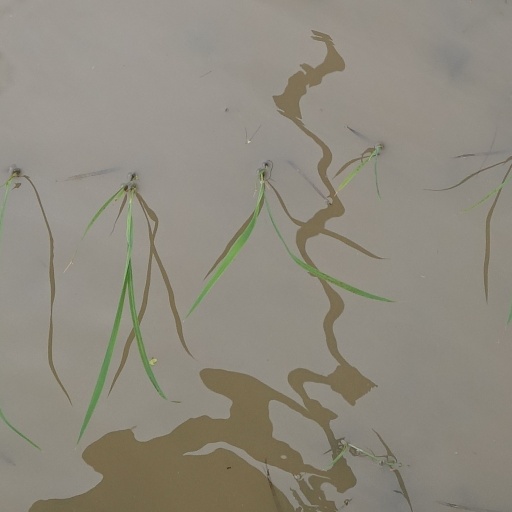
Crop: rice